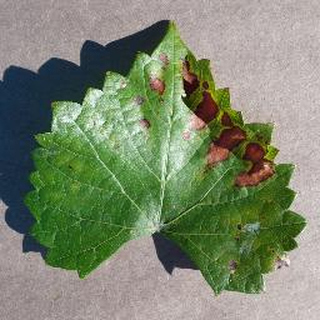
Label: grape_esca_black_measles